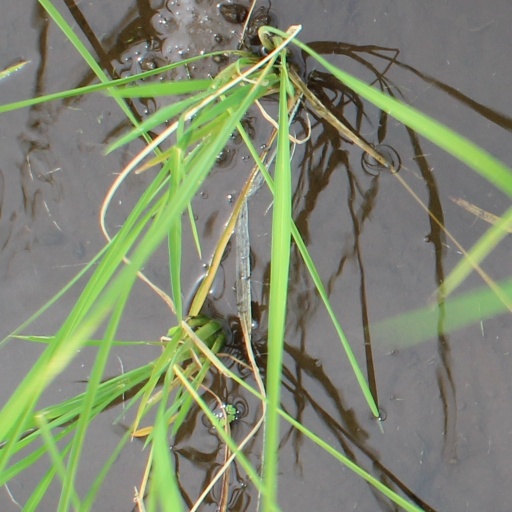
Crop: rice